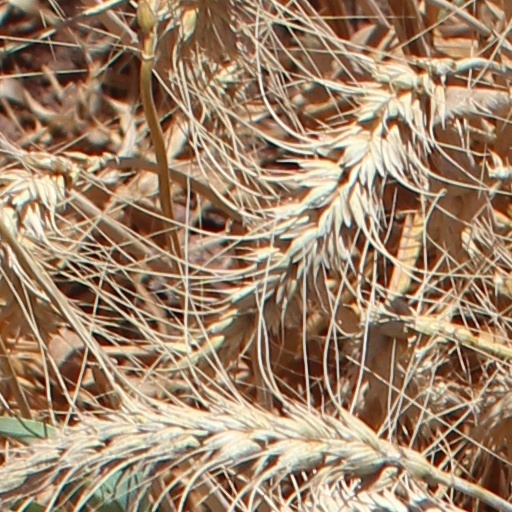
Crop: wheat